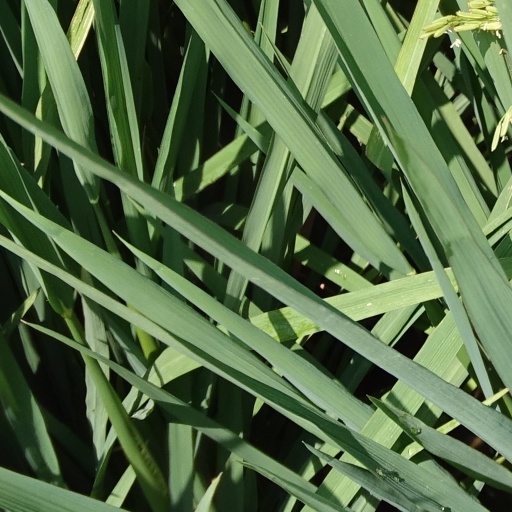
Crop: rice